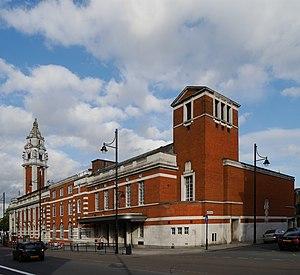
L'hôtel de Ville de Lambeth, aussi désigné sous le nom de Brixton Town Hall, est le siège du Borough londonien de Lambeth situé à Brixton, à Londres.